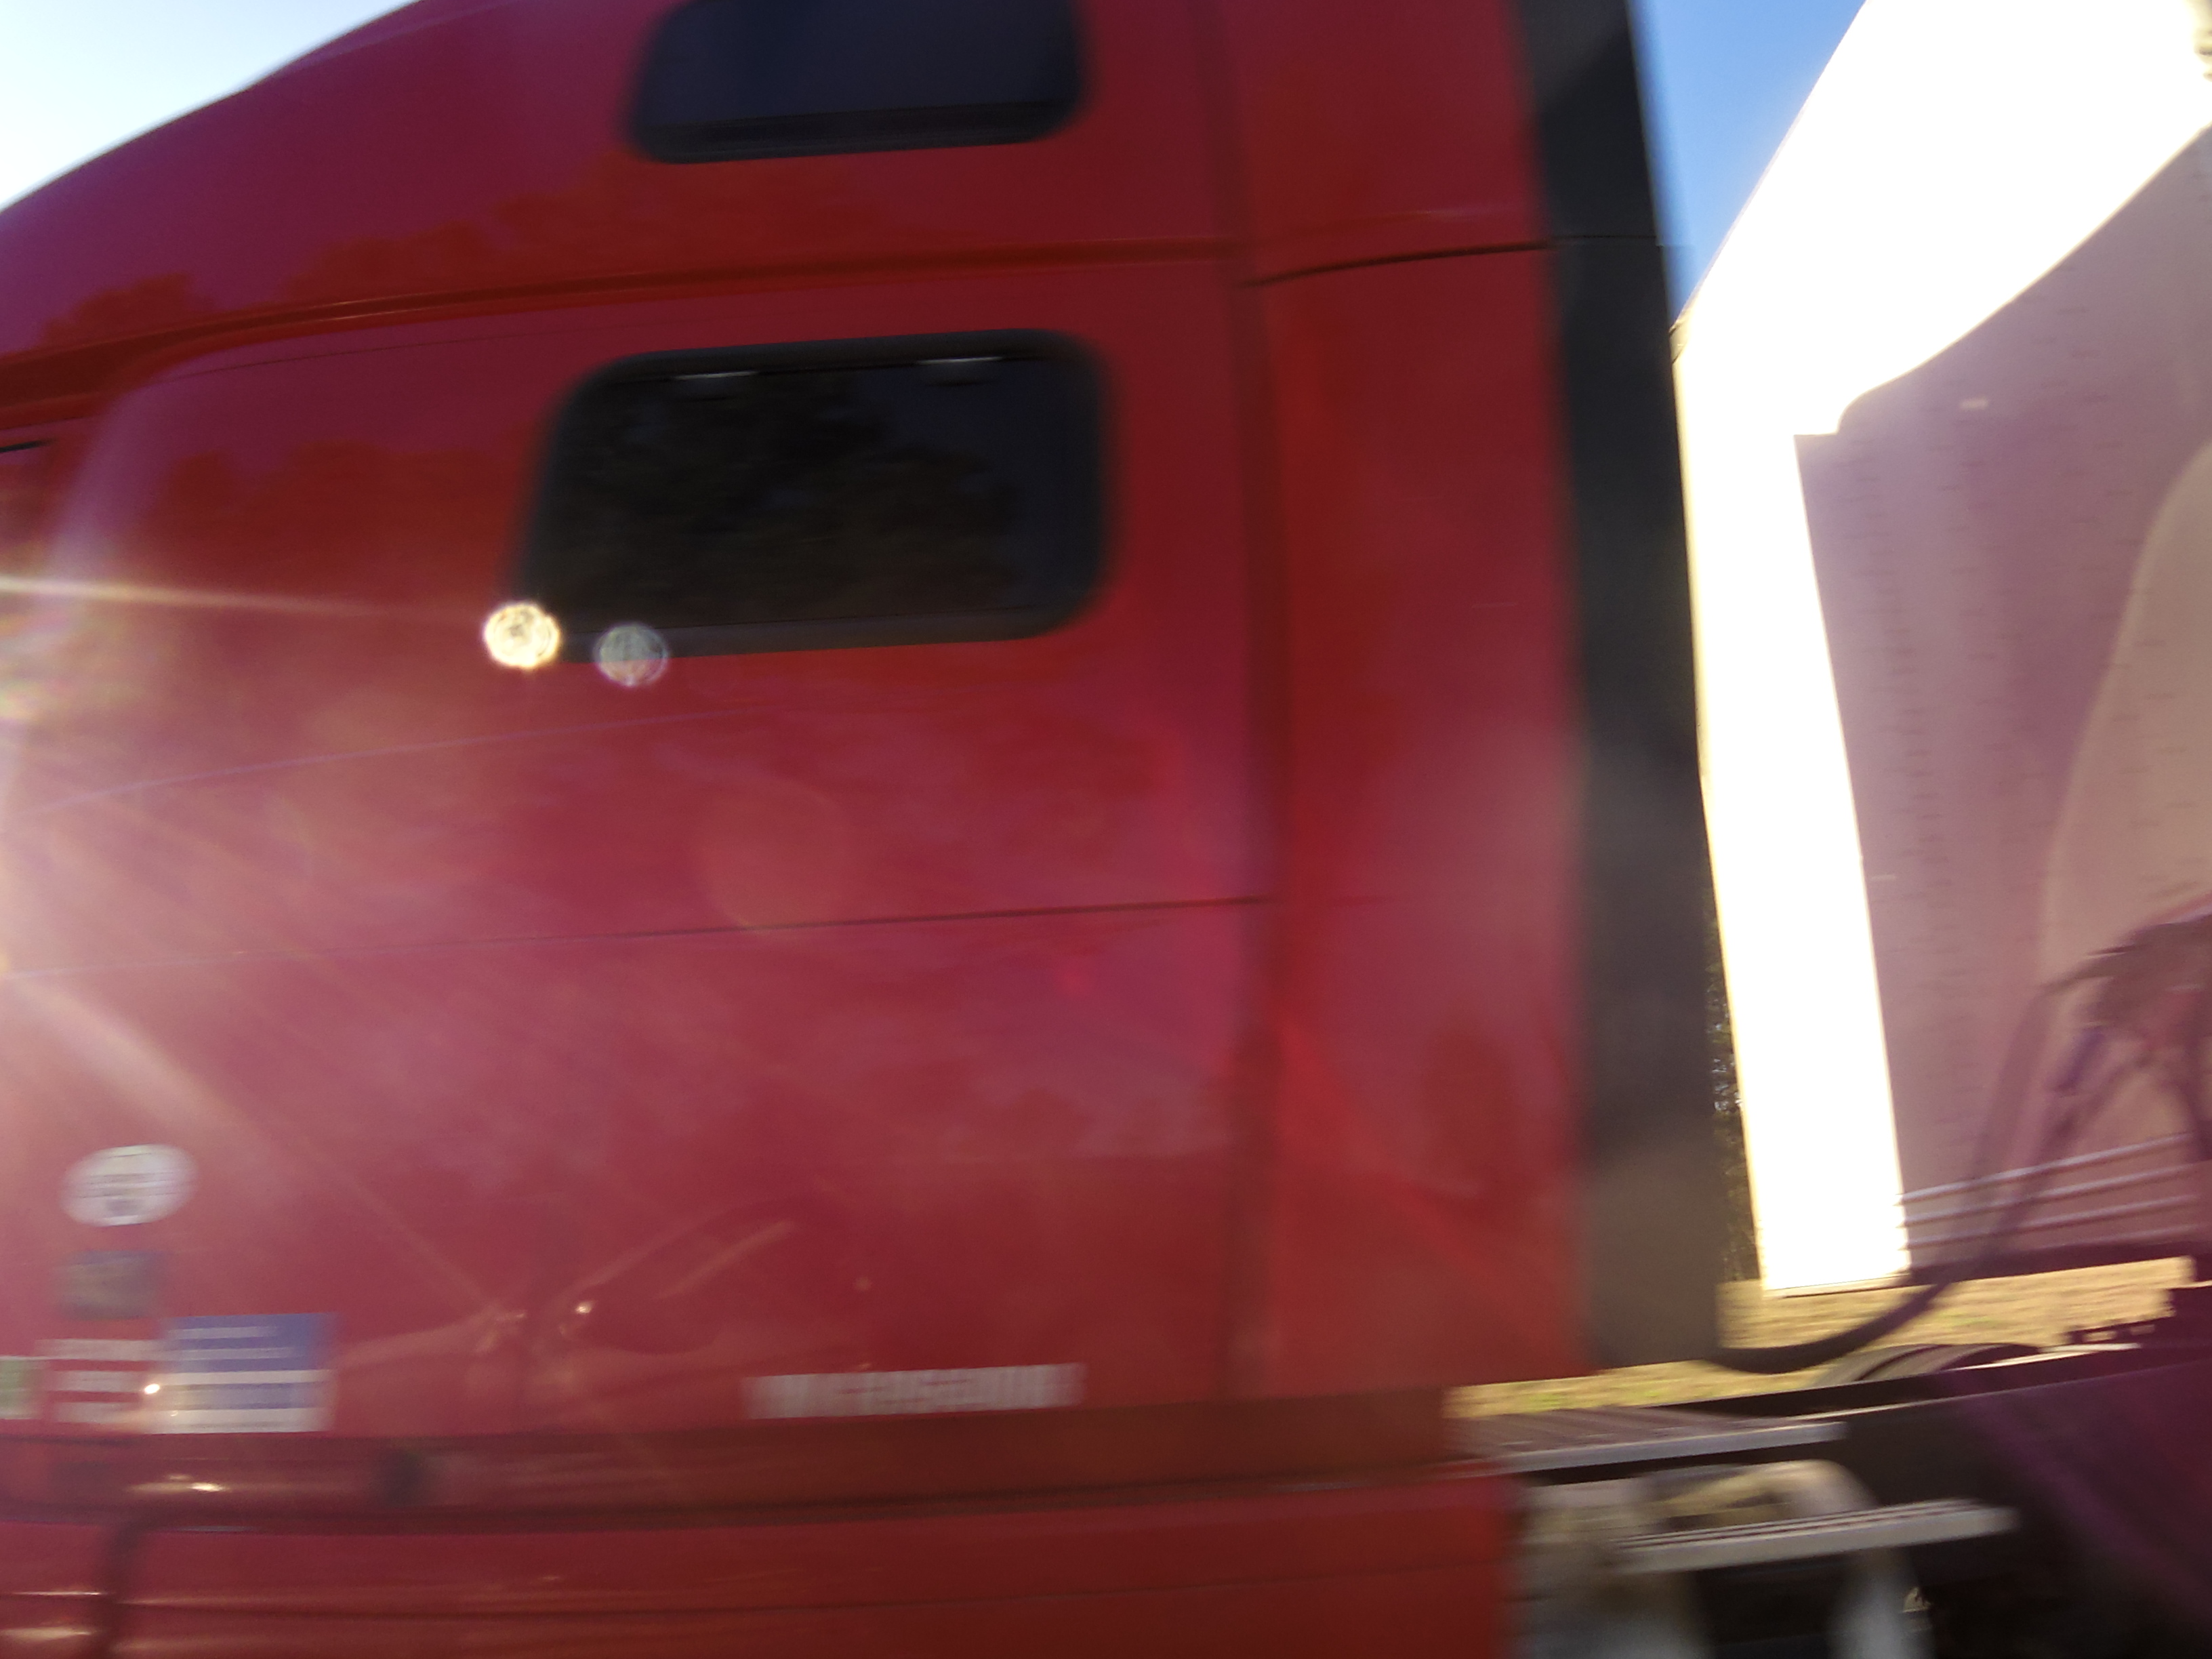
Feature: EV Charger
State: South Carolina
Country: United States